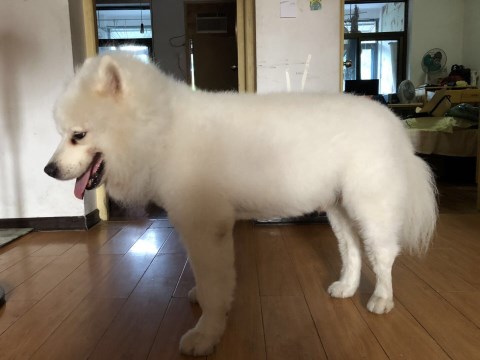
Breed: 2192-n000088-Samoyed